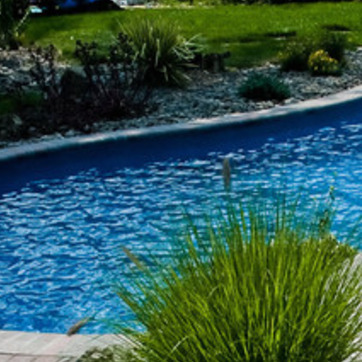
Material: water